Rita Moreno

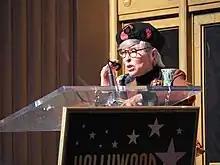
Moreno at the Walk of Fame ceremony in 2022

She released an eponymous album of nightclub songs in 2000 on the Varèse Sarabande label, with liner notes by Michael Feinstein.